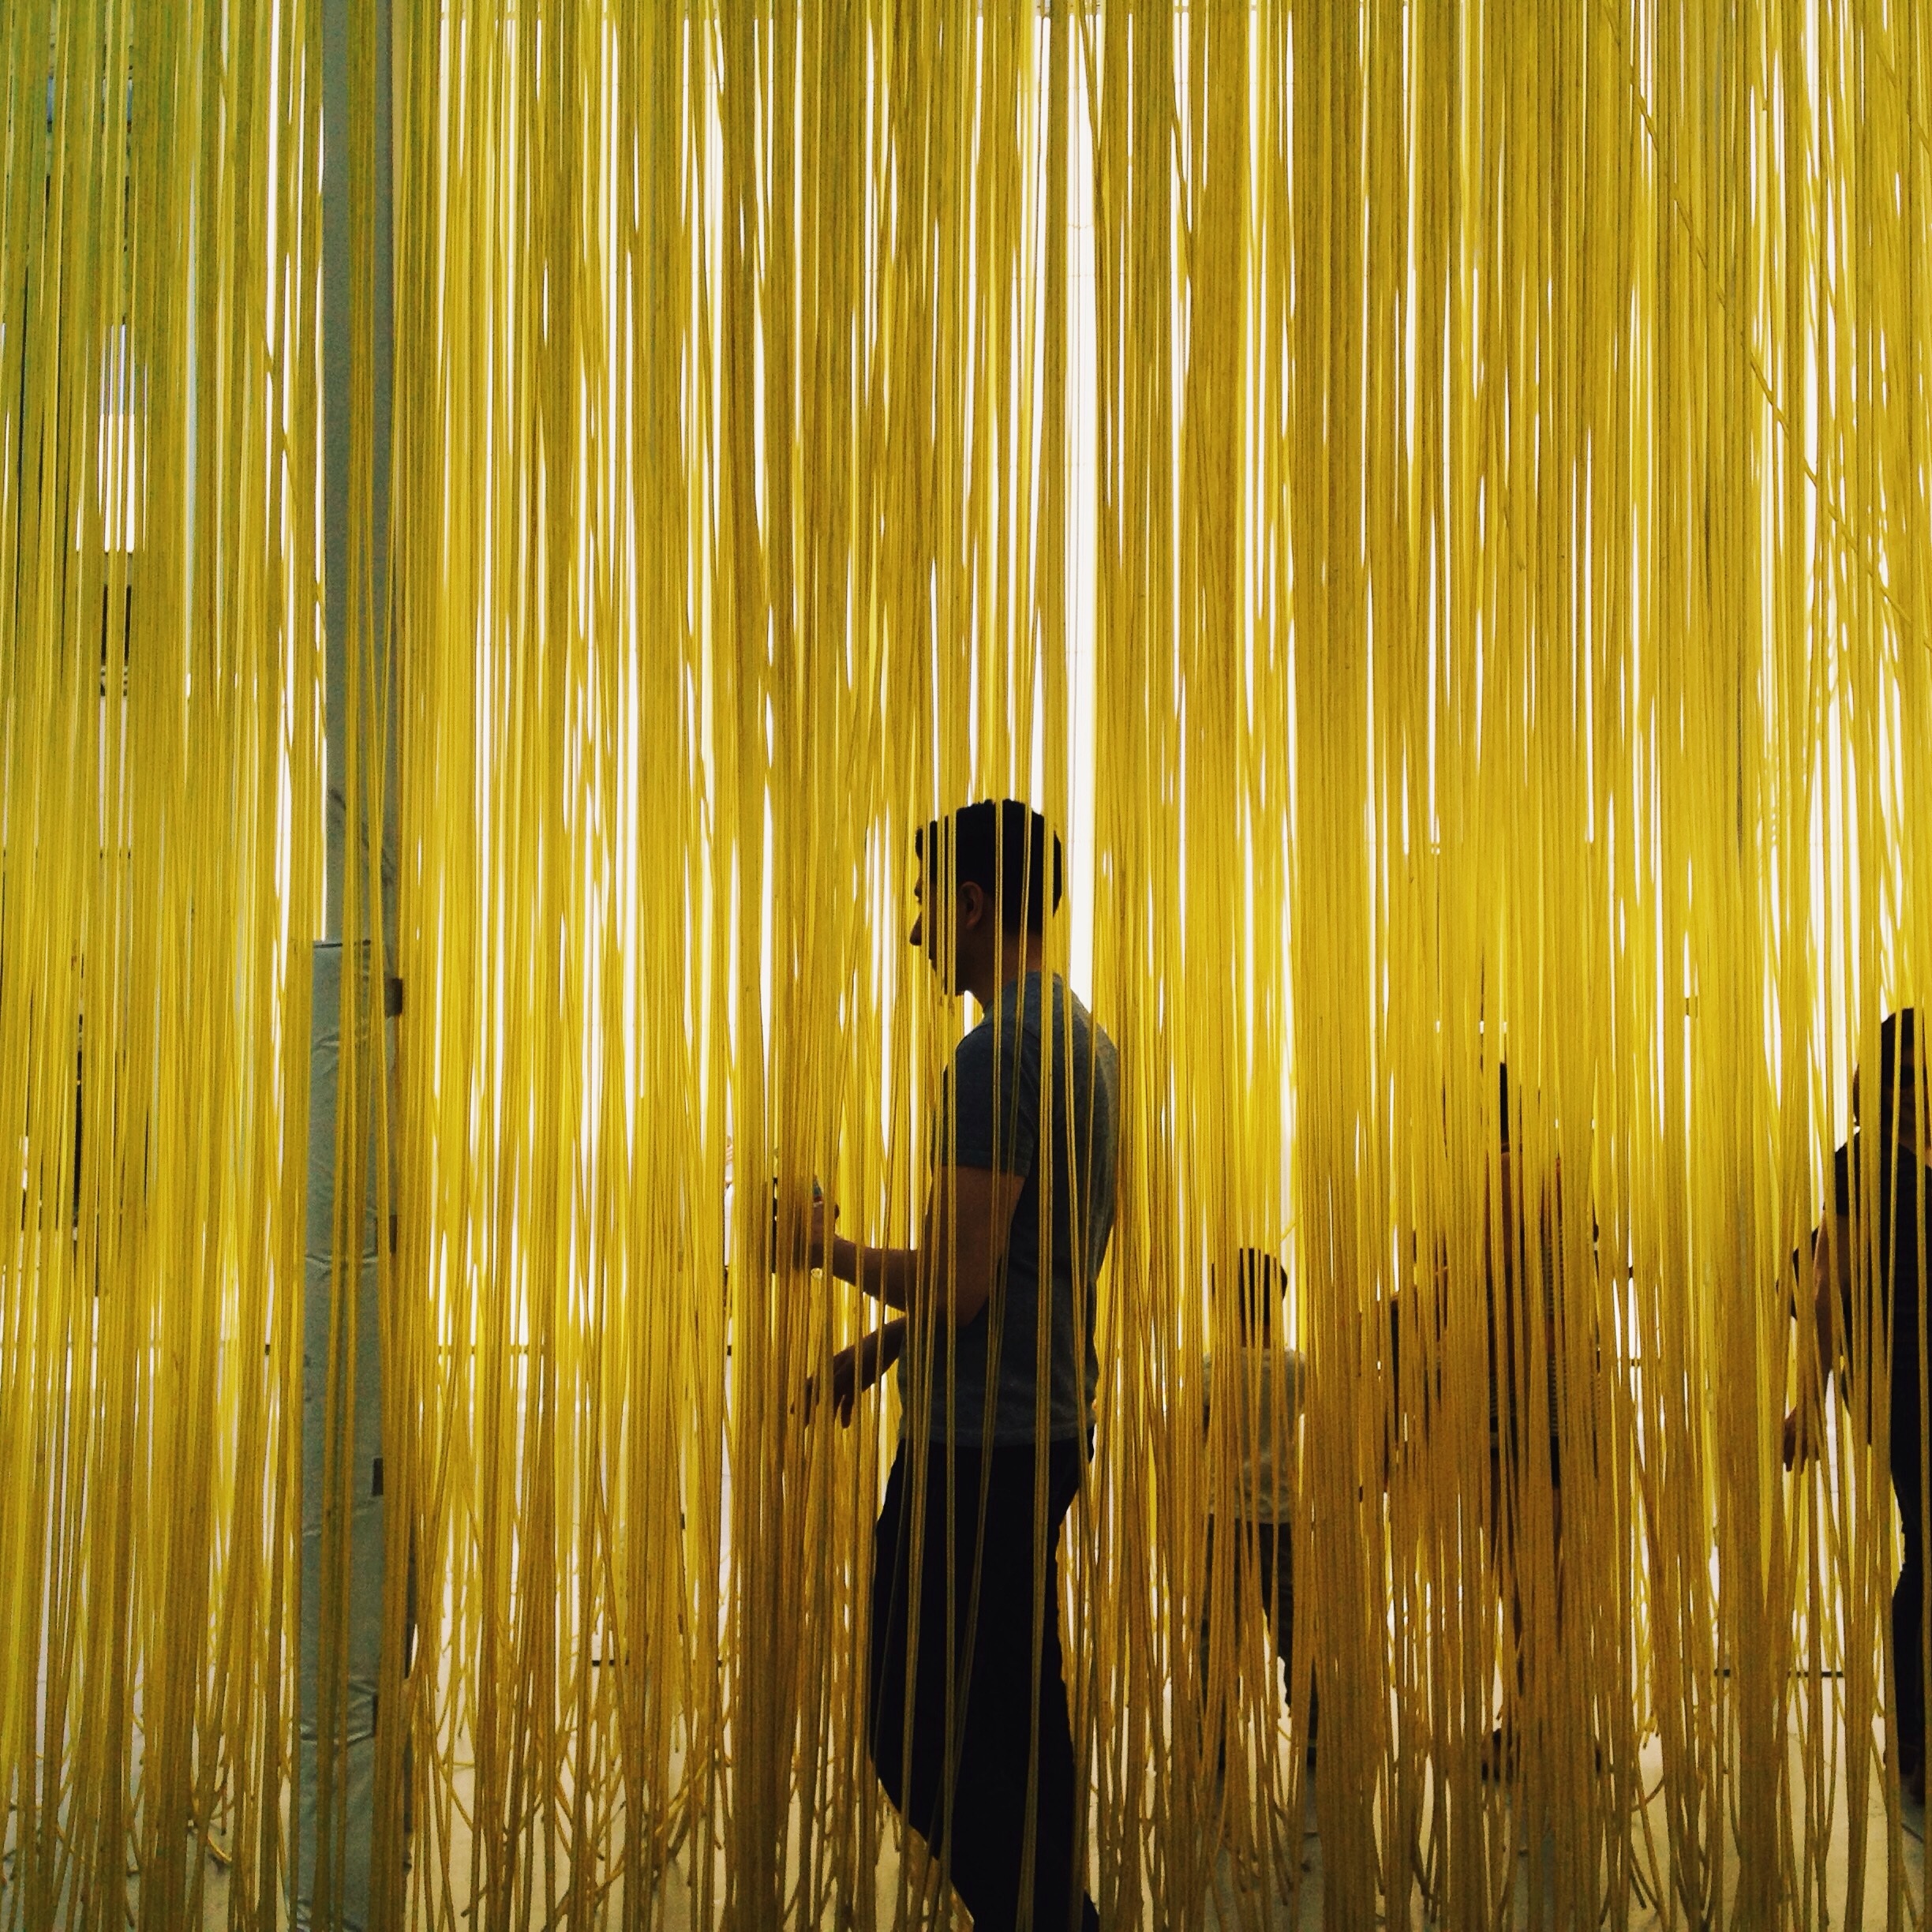
light, sunlight, morning, flower, reflection, crop, autumn, yellow, agriculture, bamboo, grass family, arecales